Alexander Bryan Johnson bibliography

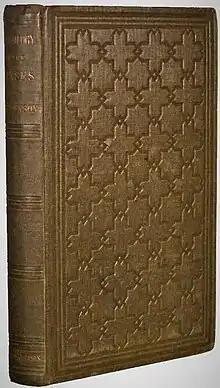
Physiology Of The Senses - First Edition

The following bibliography of Alexander Bryan Johnson provides a chronological list of the published works of English-American philosopher Alexander B. Johnson (1786–1867). Many of Johnson's works can be accessed free via "Open Library" or other online repositories.